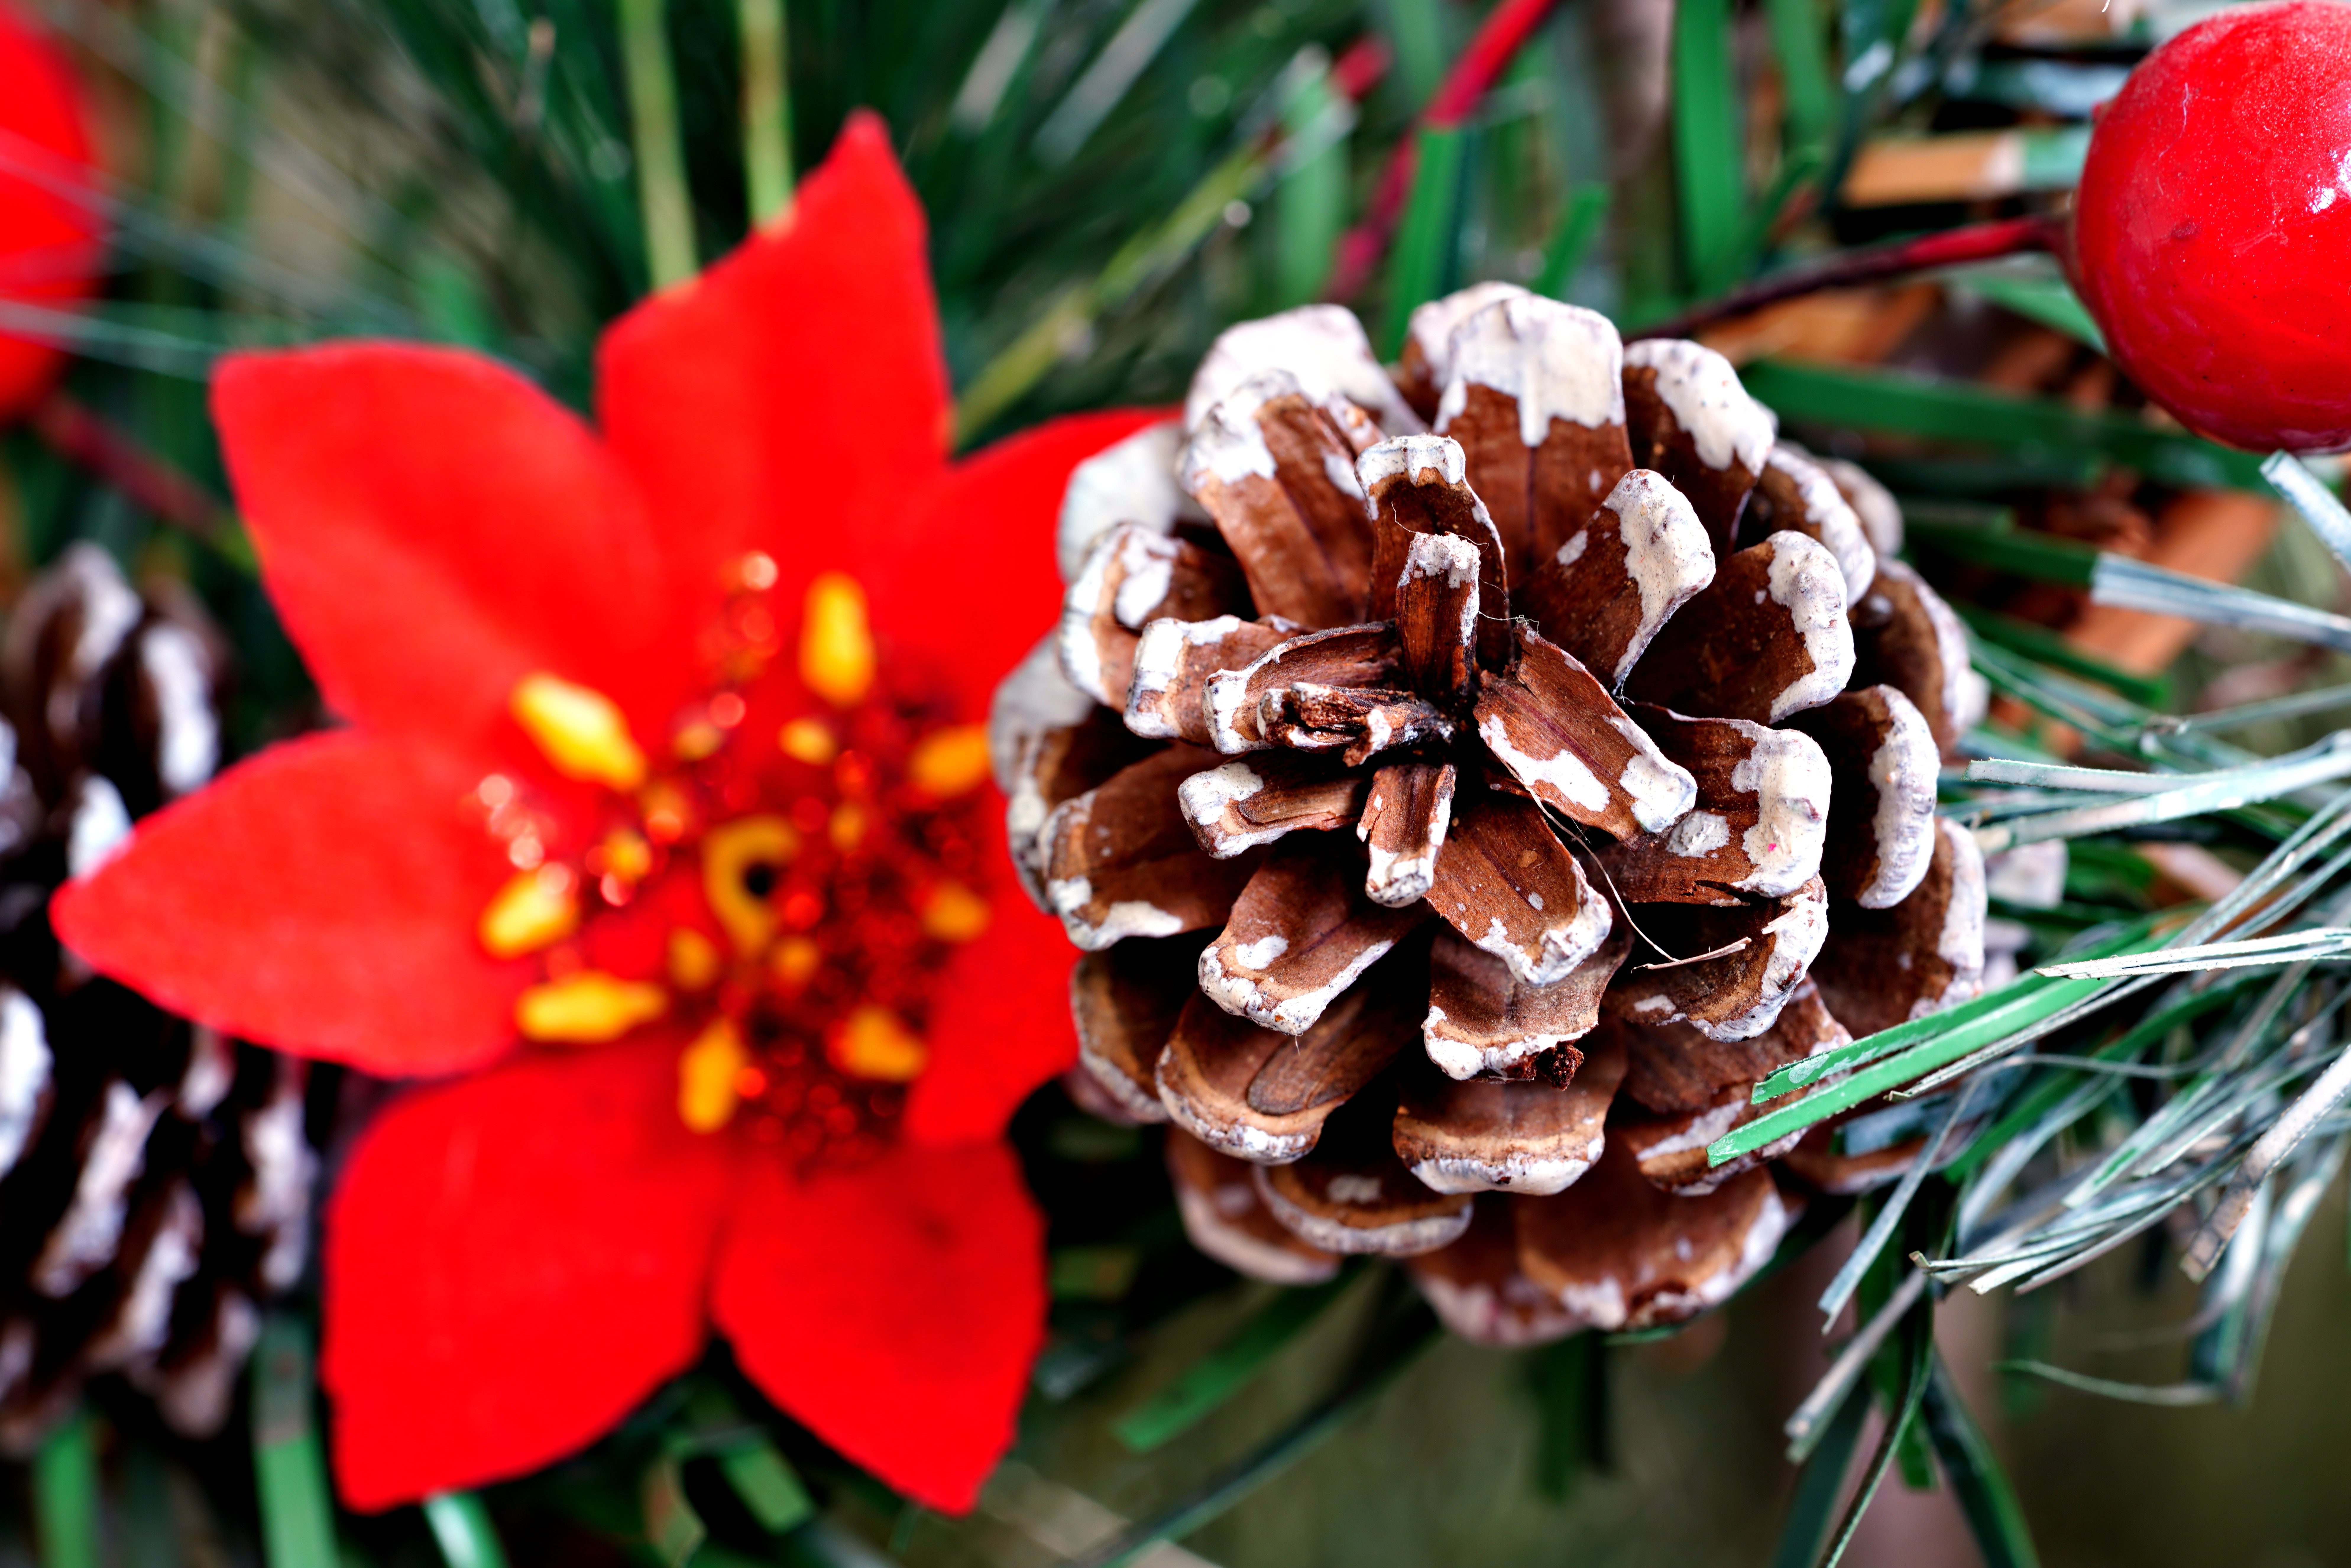
natural, flower, plant, botany, petal, terrestrial plant, natural material, evergreen, shortstraw pine, flowering plant, event, conifer, conifer cone, annual plant, larch, pollen, Canadian fir, pine, fir, pine family, interior design, Yellow fir